Henri Fuchs

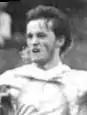
Fuchs in 1990

Henri Fuchs (born 23 June 1970) is a German football manager and former striker. He is currently the head responsible of the youth academy at FC Rot-Weiß Erfurt